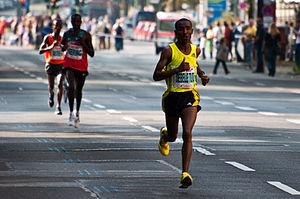
Le sport en Allemagne est une partie importante de la culture et de la société allemande. En 2006, environ 27,5 millions de personnes étaient des membres des plus de 991 000 clubs de sport en Allemagne. Presque tous les clubs sportifs sont représentés par la Deutscher Olympischer Sportbund. Avec un total de 26 000 clubs et de 178 000 équipes, la Fédération allemande de football est le plus grand organisme individuel dans la DOSB.